Portage La Loche Brigade

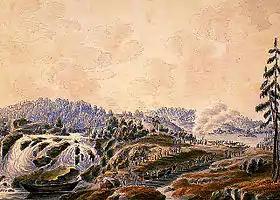
A brigade of York boats at a portage by Peter Rindisbacher in 1821

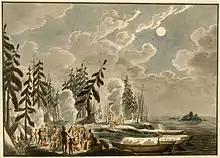
Brigade of York boats camping on Lake Winnipeg by Peter Rindisbacher in 1821 showing sails being used as boat coverings.

The Portage La Loche Brigade was a York boat fur brigade that travelled between Fort Garry, the Methye Portage and York Factory in Rupert's Land. This famous brigade travelled 4000 miles every year and was part of the Hudson's Bay Company transportation system during the North American fur trade. Their trip from Fort Garry to Portage La Loche (known also as Methye Portage) would begin around 1 June and end around 8 October. Only one other brigade had a longer route. The York Factory Express brigade travelled 4200 miles from York Factory to Fort Vancouver until 1846.